2012 World Junior Ice Hockey Championships

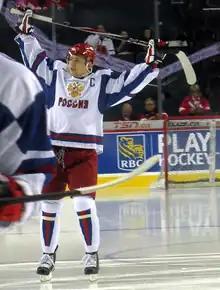
Evgeny Kuznetsov led the tournament with 13 points

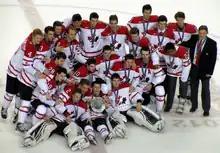
Canada poses for a team photo after winning the bronze medal

Sweden's gold medal win was their first since 1981, as well as their second gold medal in total. The gold medal was celebrated on January 7, 2012, in front of over 6,000 fans at Kungsträdgården in Stockholm.